Billy Hoeft

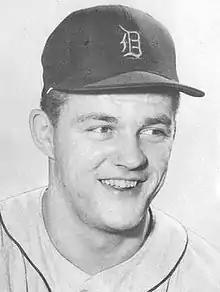
Hoeft with the Tigers

William Frederick Hoeft (May 17, 1932 – March 16, 2010) was an American pitcher in Major League Baseball (MLB) whose career spanned 15 seasons with the Detroit Tigers, Boston Red Sox, Baltimore Orioles, Milwaukee Braves, Chicago Cubs and San Francisco Giants. Born in Oshkosh, Wisconsin, Hoeft threw and batted left-handed, stood tall and weighed .